Rudolf Pfnor

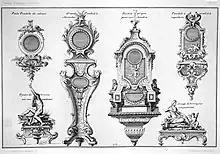
Illustration from "Recueil d'estampes relatives à l'ornementation des appartements aux XVIe, XVIIe et XVIIIe siècles".

Pfnor was born in Darmstadt, Grand Duchy of Hesse, in 1824 as the son of the inventor and woodcutter Johann Wilhelm Gottlieb Pfnor (19 December 1792 – 9 June 1869); in 1846 he moved to Paris.